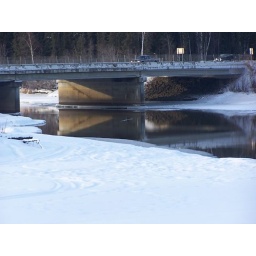
The bridge over calm river